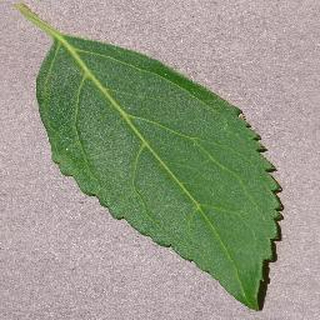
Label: healthy_cherry